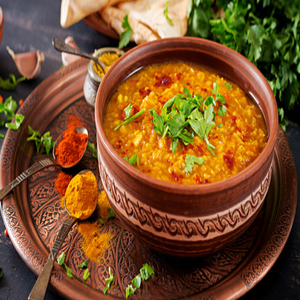
Dish: dal